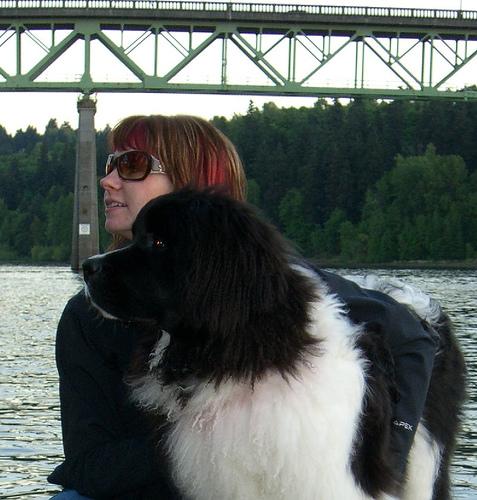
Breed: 215-n000031-Newfoundland